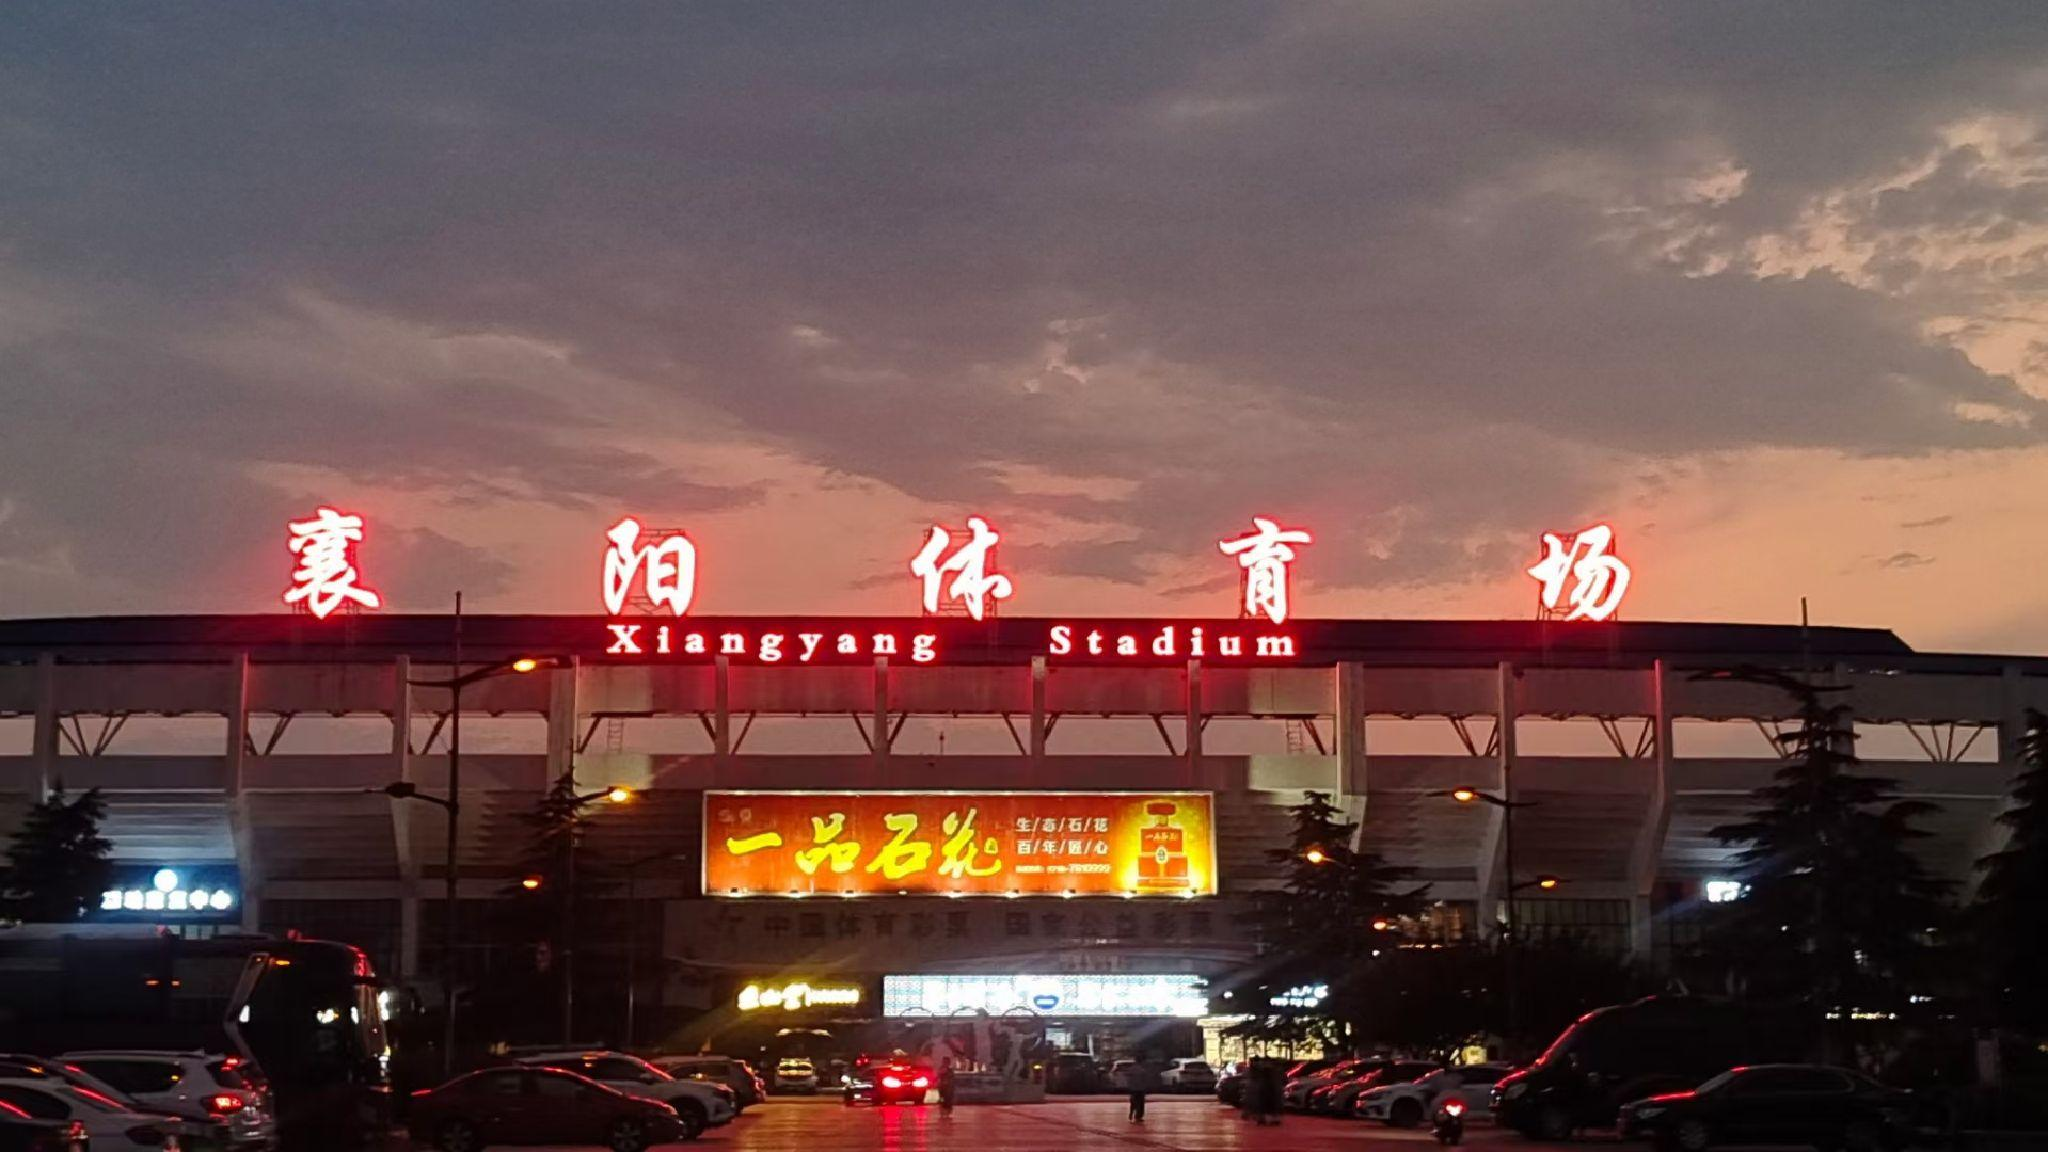
地标名称：襄阳体育场
所在城市：襄阳市·樊城区